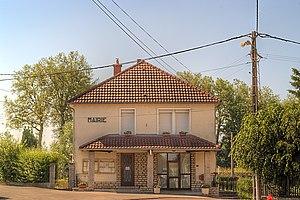
Mairie, rue Anne-Marie Javouhey, Jallanges (Côte d'Or, Bourgogne, France) Català: Ajuntament, carrer Anne-Marie Javouhey, Jallanges (Costa d'Or, Borgonya, França) Español: Ayuntamiento, calle Anne-Marie Javouhey, Jallanges (Côte d'Or, Borgoña, França) This building is indexed in the Base Mérimée, a database of architectural heritage maintained by the French Ministry of Culture,
Jallanges est une commune française située dans le canton de Brazey-en-Plaine du département de la Côte-d'Or en région Bourgogne-Franche-Comté.